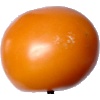
Label: Tomato Yellow 1